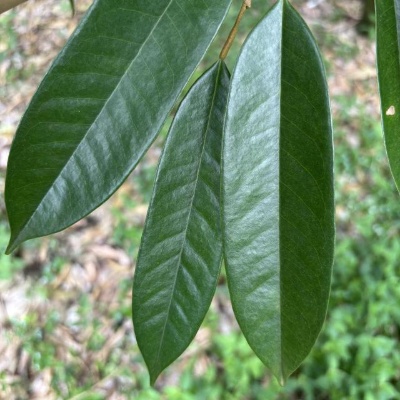
Label: Leaf_Healthy